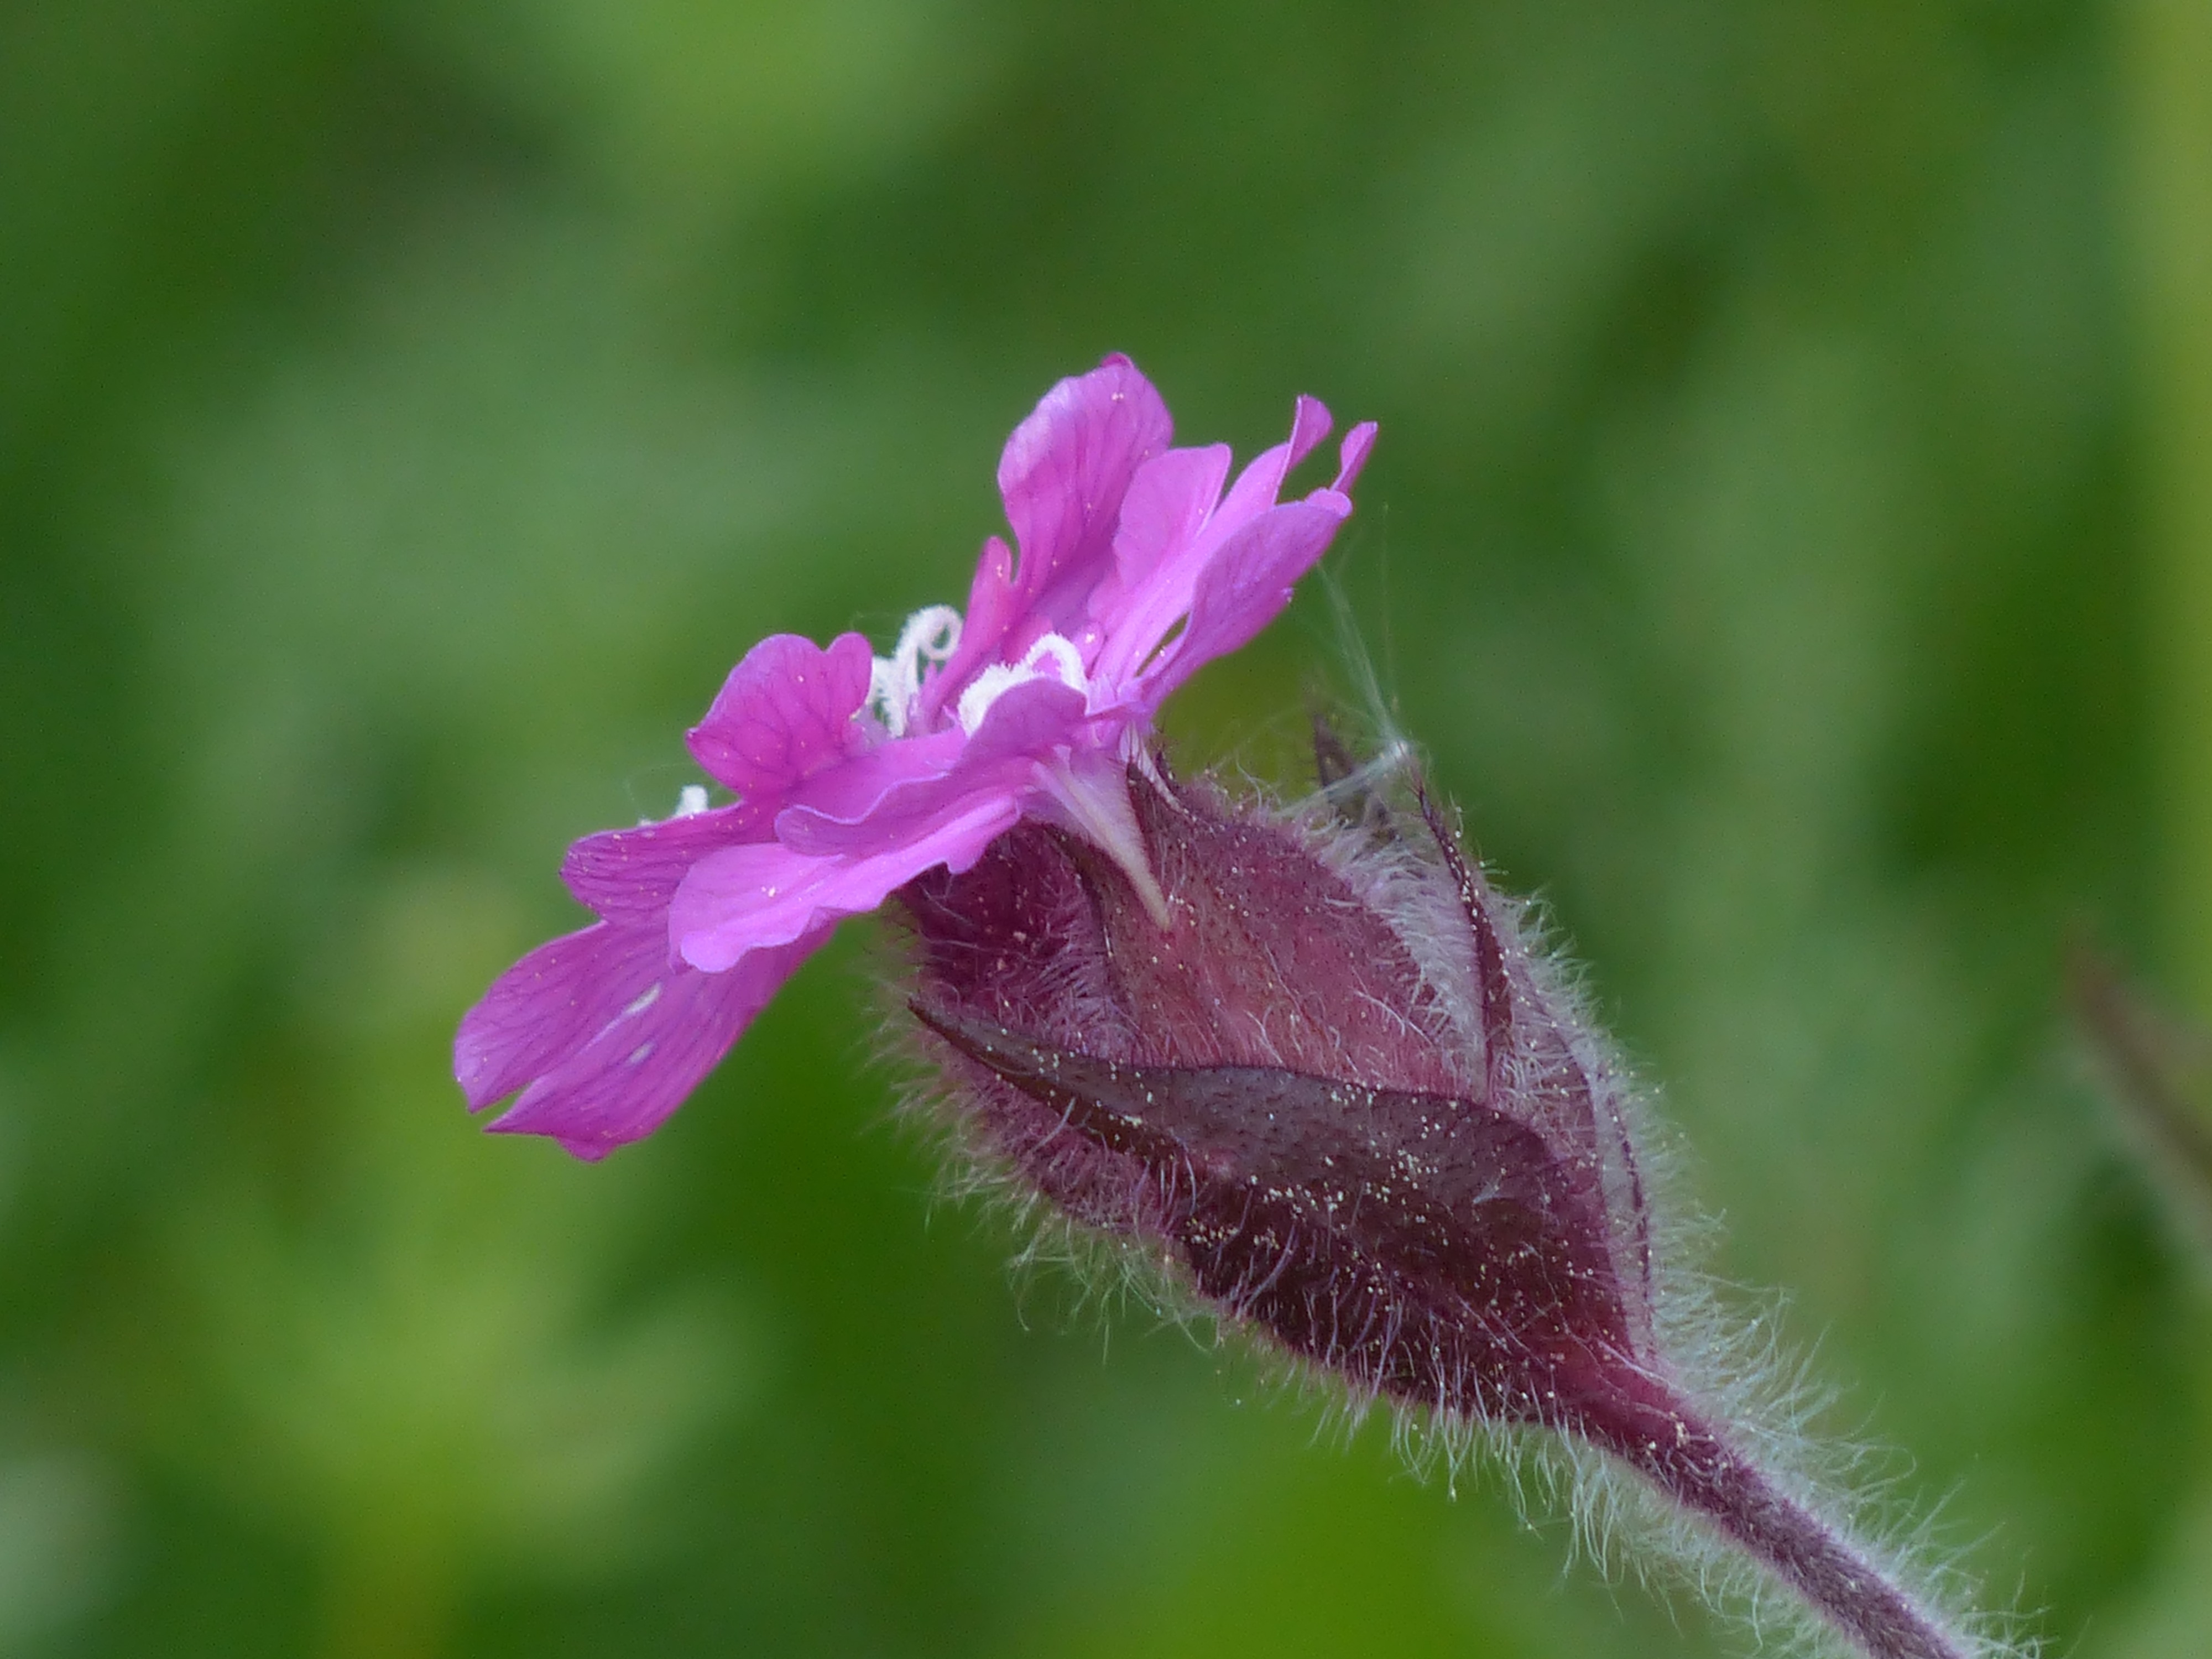
nature, blossom, plant, flower, purple, petal, bloom, spring, red, macro, botany, pink, close, flora, wild flower, wildflower, close up, wild plant, pointed flower, violet, silene, back light, macro photography, flowering plant, carnation family, red catchfly, red melandrium, red waldnelke, day red campion, lord god blood, campion, red campion, silene dioica, caryophyllaceae, annual plant, plant stem, land plant, pink family